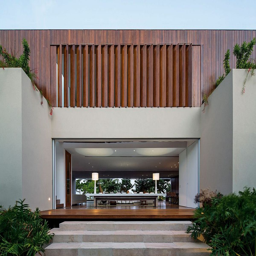
wooden slats provide privacy and ventilation for the upper level of the contemporary home